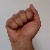
The image shows a hand gesture representing the letter 'A' in Indian Sign Language.